American Osler Society

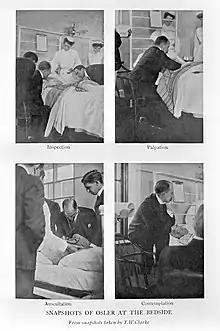
William Osler at bedside of patients. Wellcome

The society works in co-operation with the Osler Library of the History of Medicine at McGill University and consists of a group of physicians, medical historians, and other related professions united by the aim of keeping Osler's memory. The society meets annually each spring.